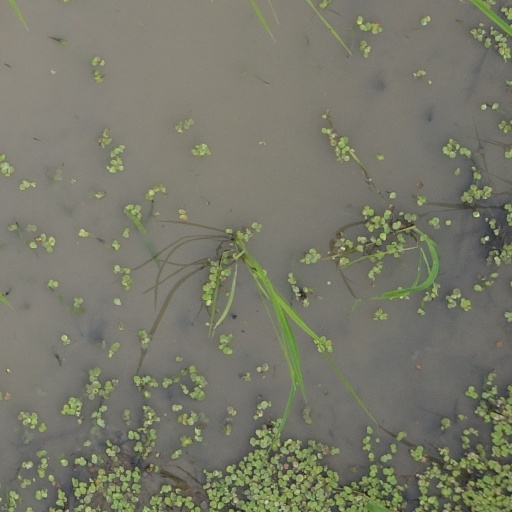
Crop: rice